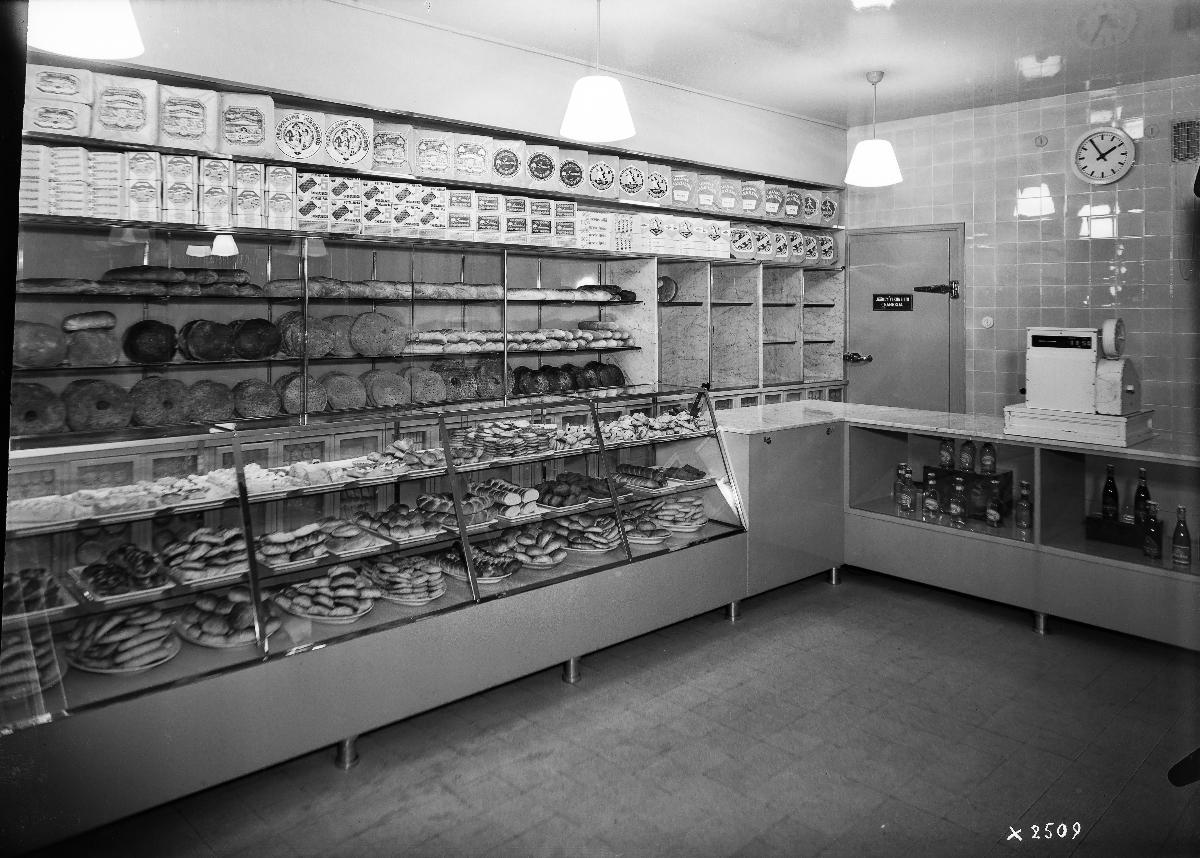
Osuusliike Arinan uuden liiketalon myymäläosasto
Arina cooperative store's new sales department
sisällön kuvaus: Osuusliike Arinan uuden liiketalon myymäläosasto Oulussa vuonna 1939. content description: Arina cooperative store's new sales department in Oulu, Finland, in 1939.
Vuosi: 1939
Paikka: Suomi, Pohjois-Pohjanmaa, Oulu
Aiheet: sisäkuva; osuusliikkeet; tavaratalot; elintarvikeliikkeet; leipomotuotteet; leipä; pullat; liikerakennukset; cooperative retail societies; department stores; grocery stores; bakery products; bread; business buildings; andelsaffärer; varuhus; livsmedelsaffärer; bageriprodukter; bröd; bullar; affärsbyggnader